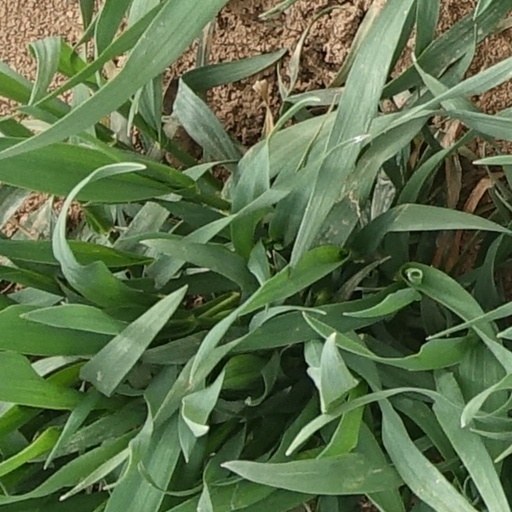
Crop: wheat